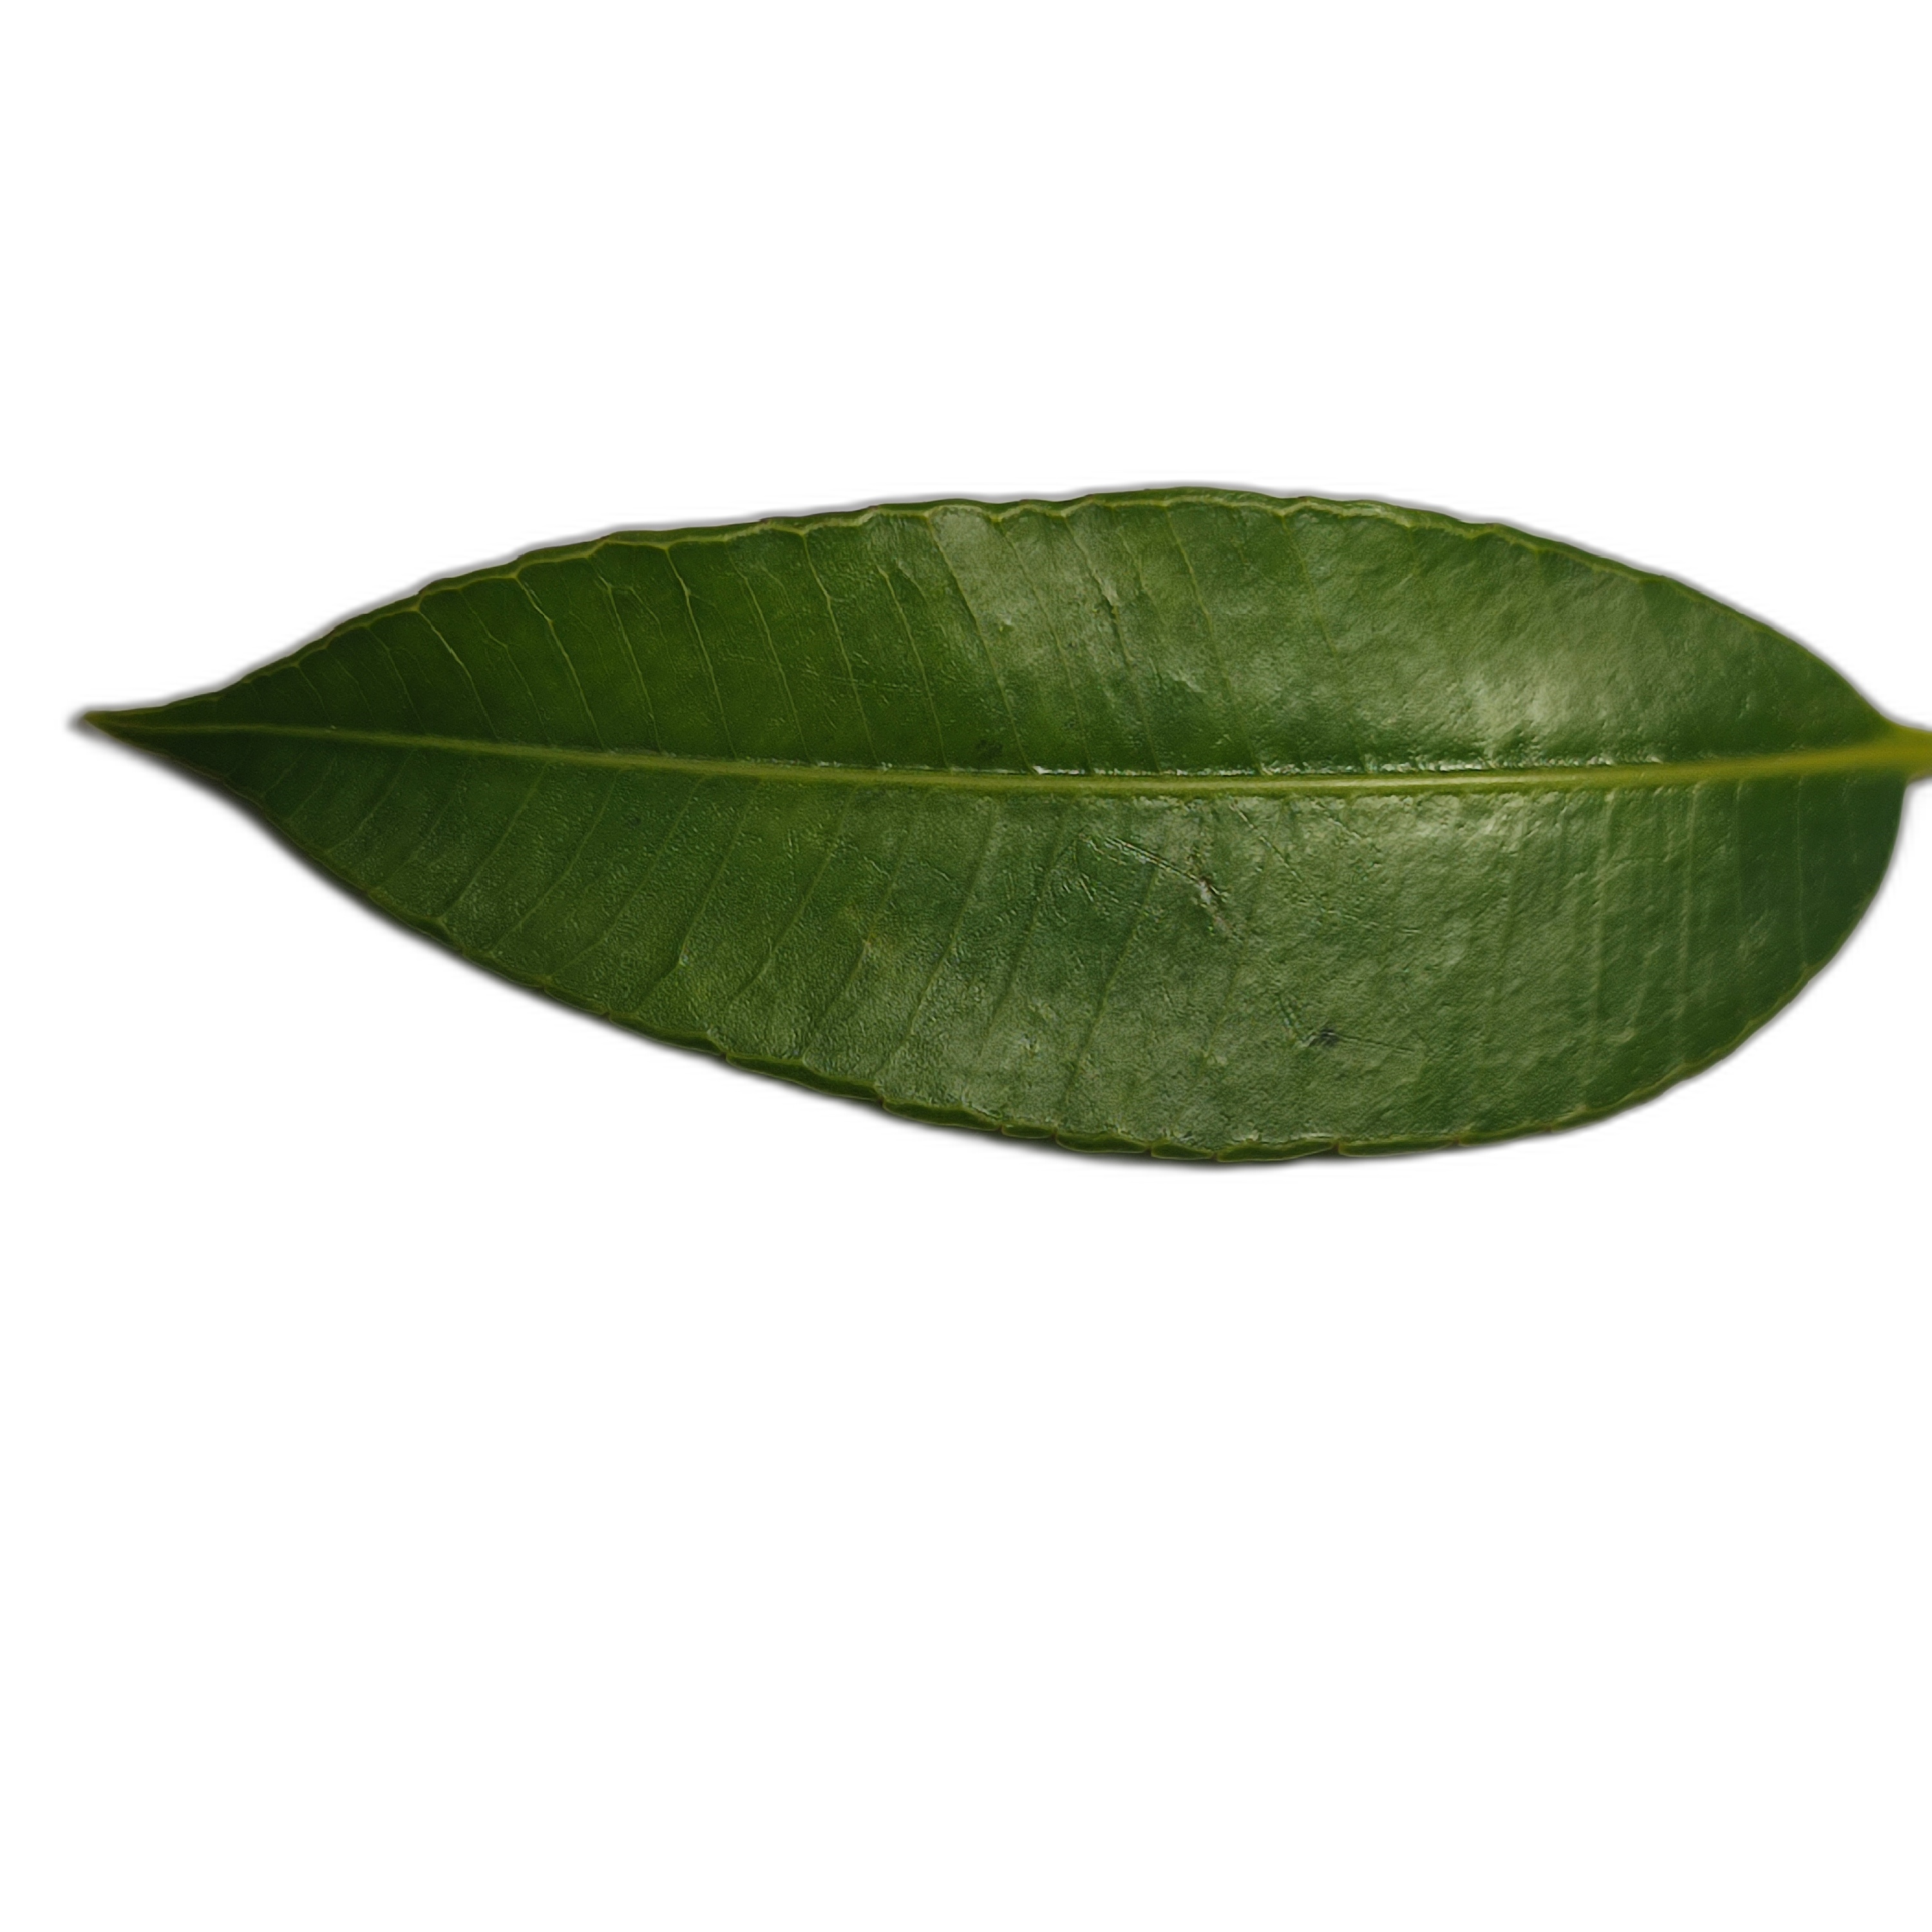
Label: healthy